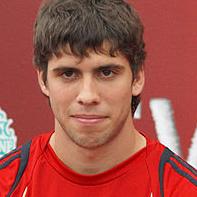
Age: 19